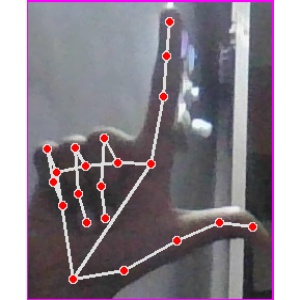
अक्षर: ल